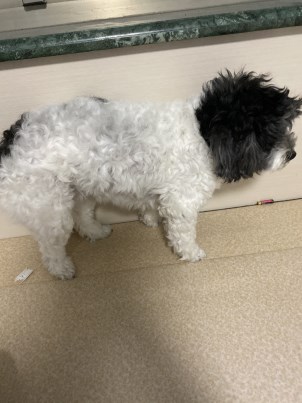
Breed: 2925-n000114-toy_poodle